Robert J. Kleberg (King Ranch)

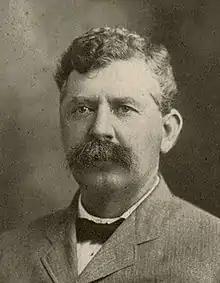

Robert Justus Kleberg (December 5, 1853 – October 10, 1932) was born to Rosa and Robert J. Kleberg in Texas and attended the University of Virginia. He served as legal counsel to Richard King and his King Ranch. When King died, Kleberg took over the management of the ranch in 1885. Under his tenure, the ranch grew to encompass over . He also encouraged the B. F. Yoakum company of St. Louis to build a railroad in South Texas. Eventually, oil was discovered under much of this cattle country. At the time of his death, his son Richard M. Kleberg had recently been elected to the U.S. House of Representatives (in 1931).